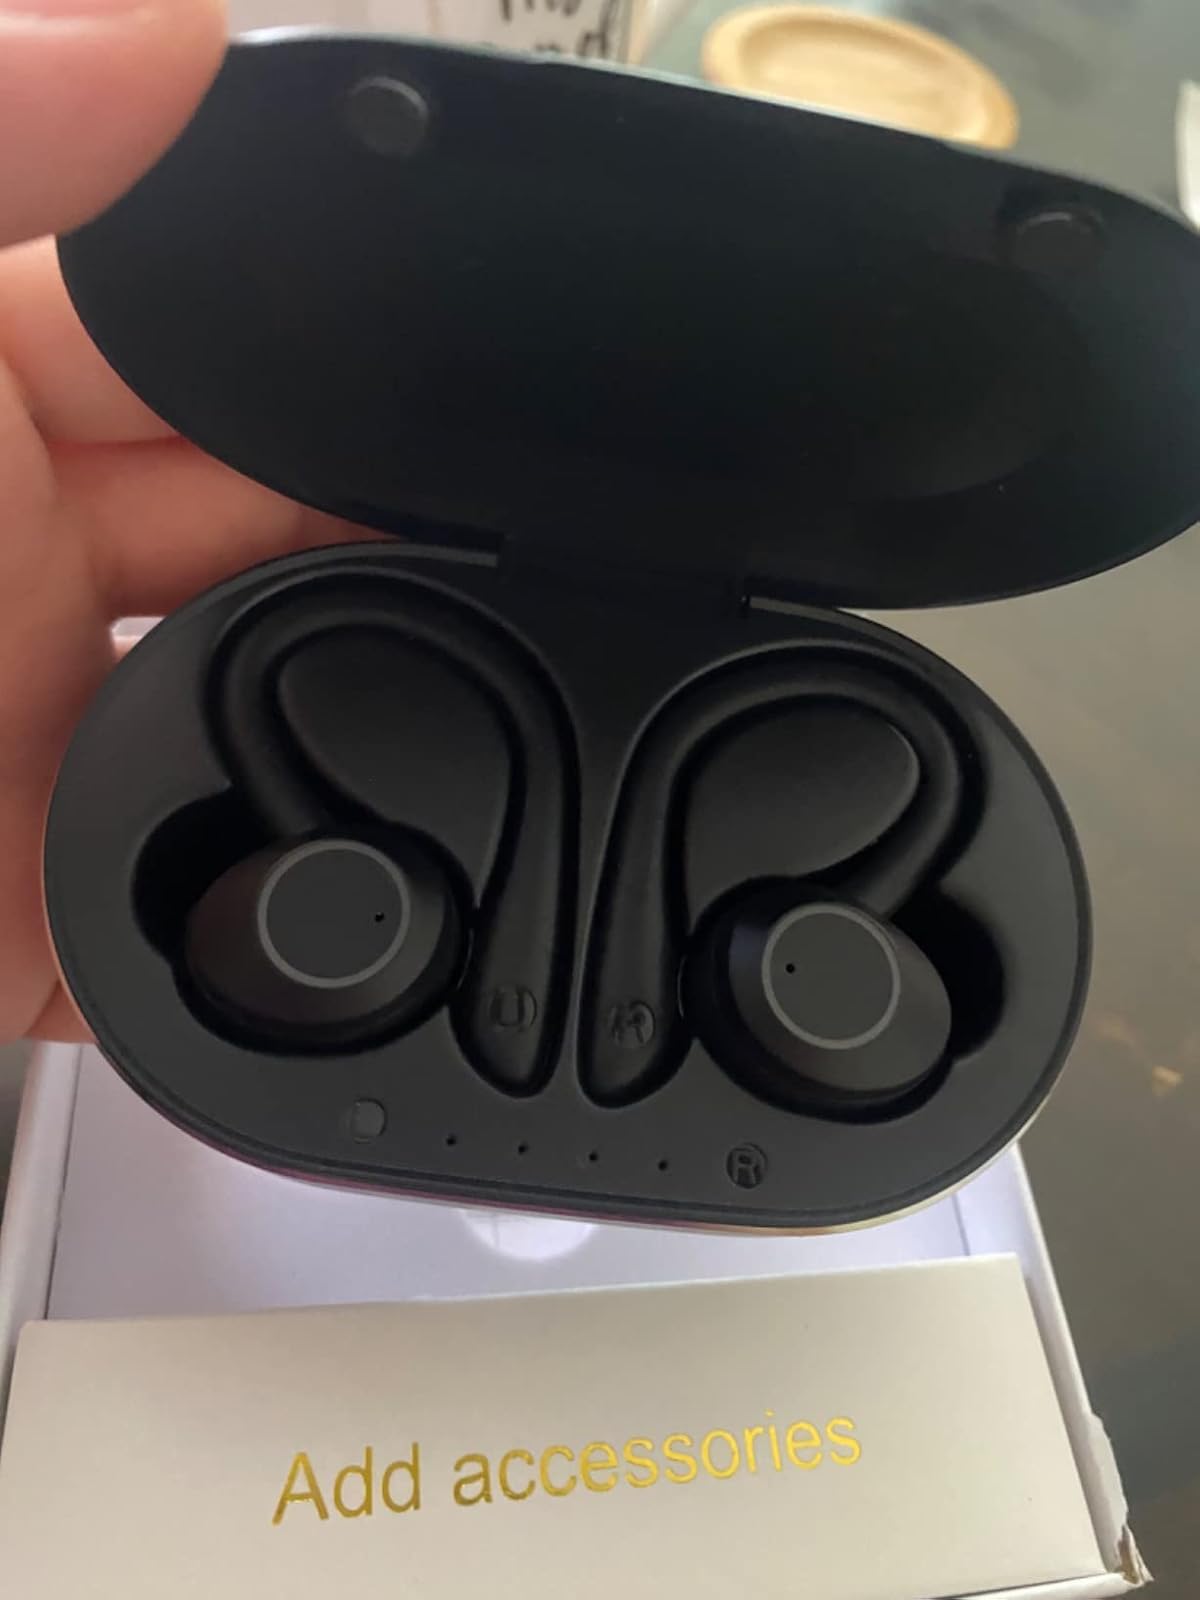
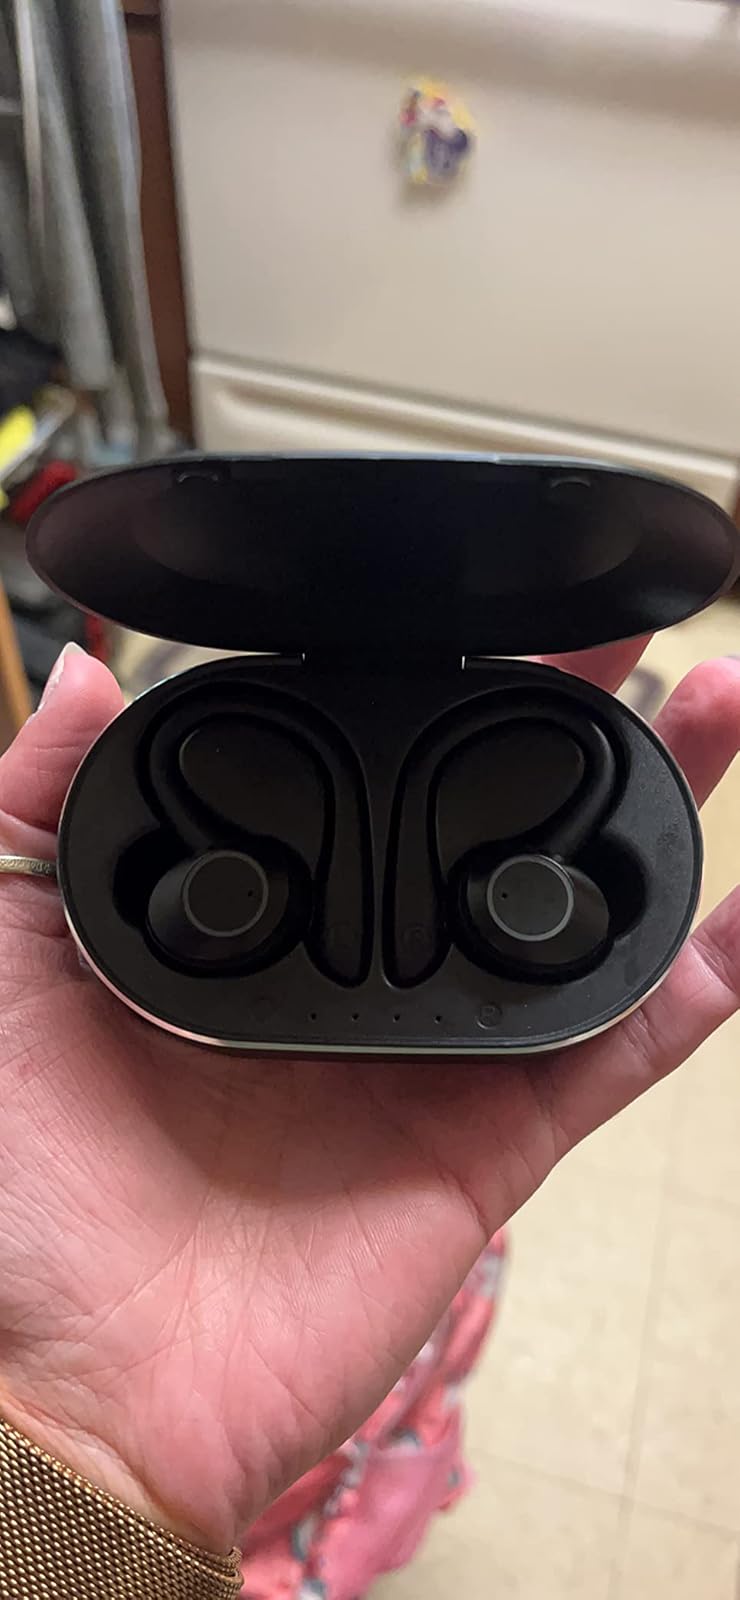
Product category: earbuds
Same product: yes